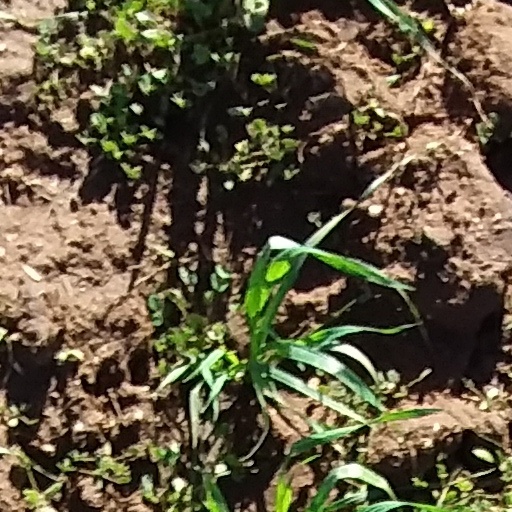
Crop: wheat